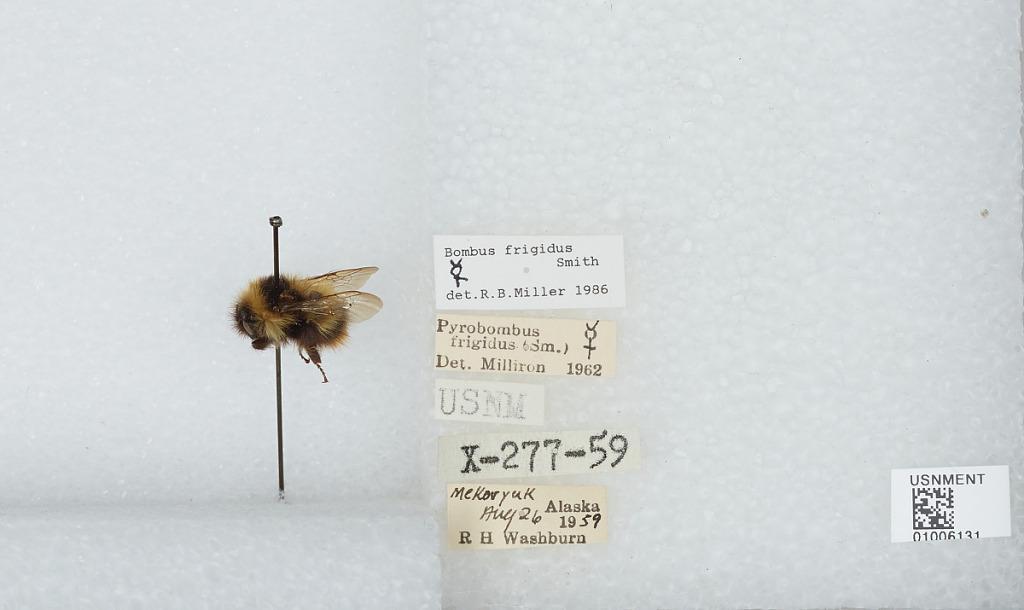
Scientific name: Bombus (Pyrobombus) frigidus Smith
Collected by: R. Washburn
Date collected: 1959-8-26
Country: United States
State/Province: Alaska
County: Bethel
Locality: Mekoryuk
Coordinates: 60.3892, -166.207
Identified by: Miller, R. B.